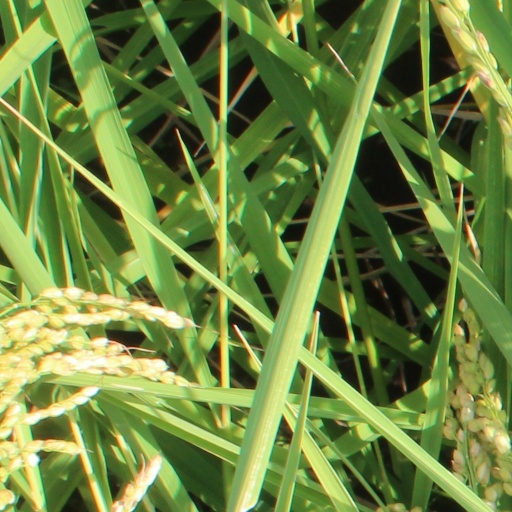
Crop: rice